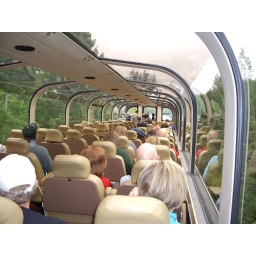
glass domed train tour; bar in front, dining car below us.